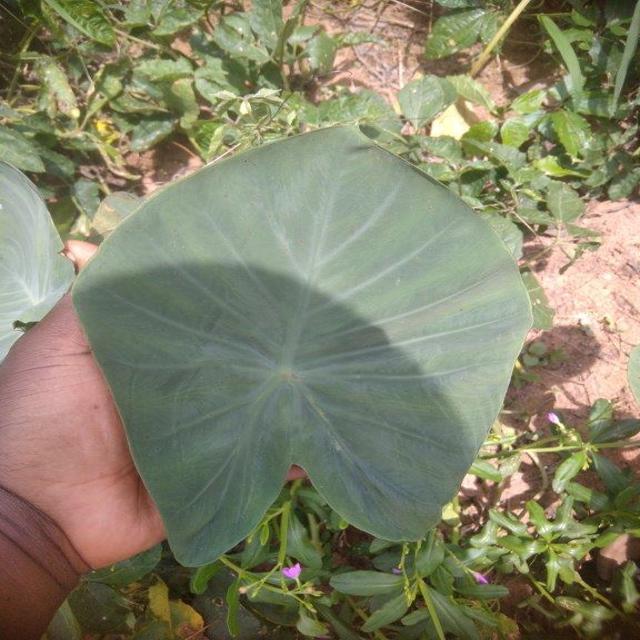
Label: Healthy